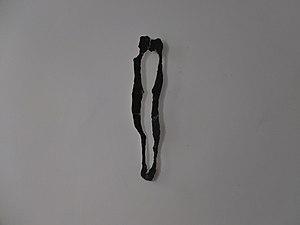
Couple
Michel Haas, né en 1934 à Paris et mort en mai 2019 à Marseille, est un peintre, graveur et illustrateur français.